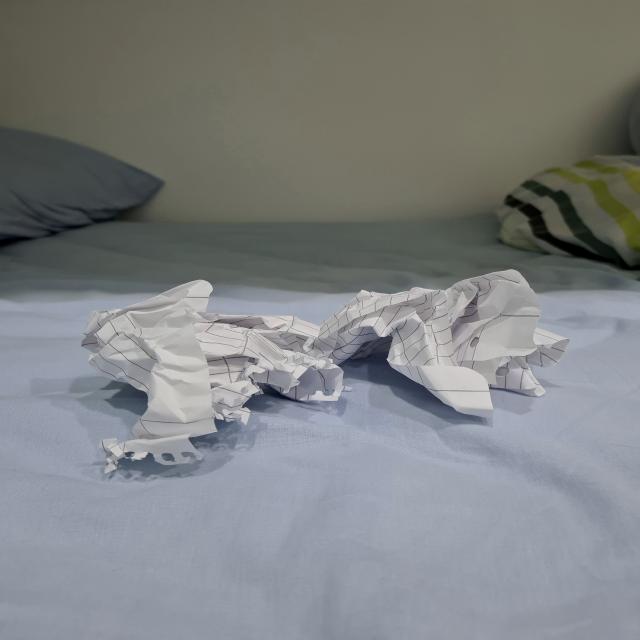
Label: tissues